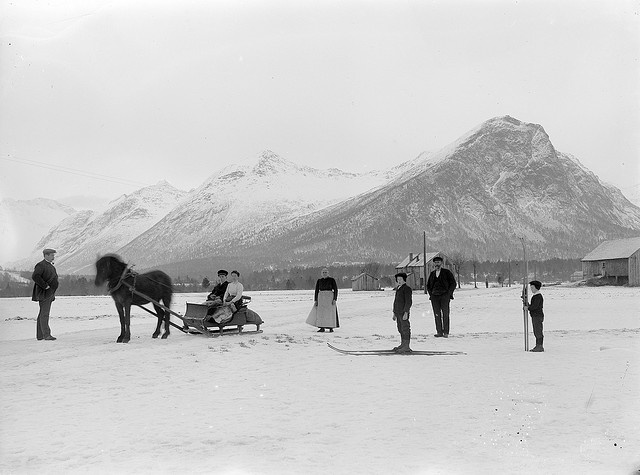
A group of people standing around a horse drawn sled.
Several people watching a couple being pulled in a horse drawn sleigh.
An old black and white photo with people standing in the snow with skies and a sleigh.
Horse drawn sleigh near adults and children with skis or standing in snow.
An old picture of a group of people standing in the snow getting ready to ski.